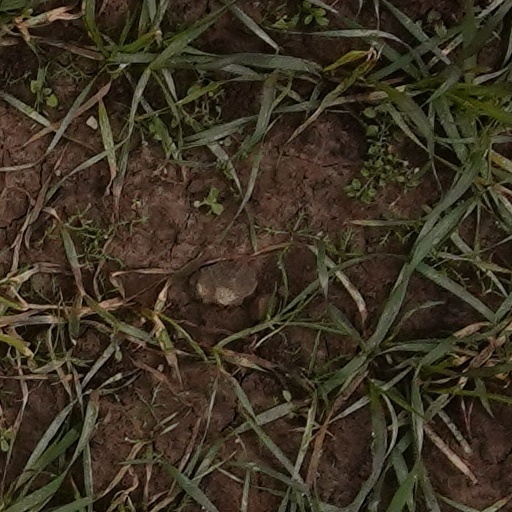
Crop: wheat